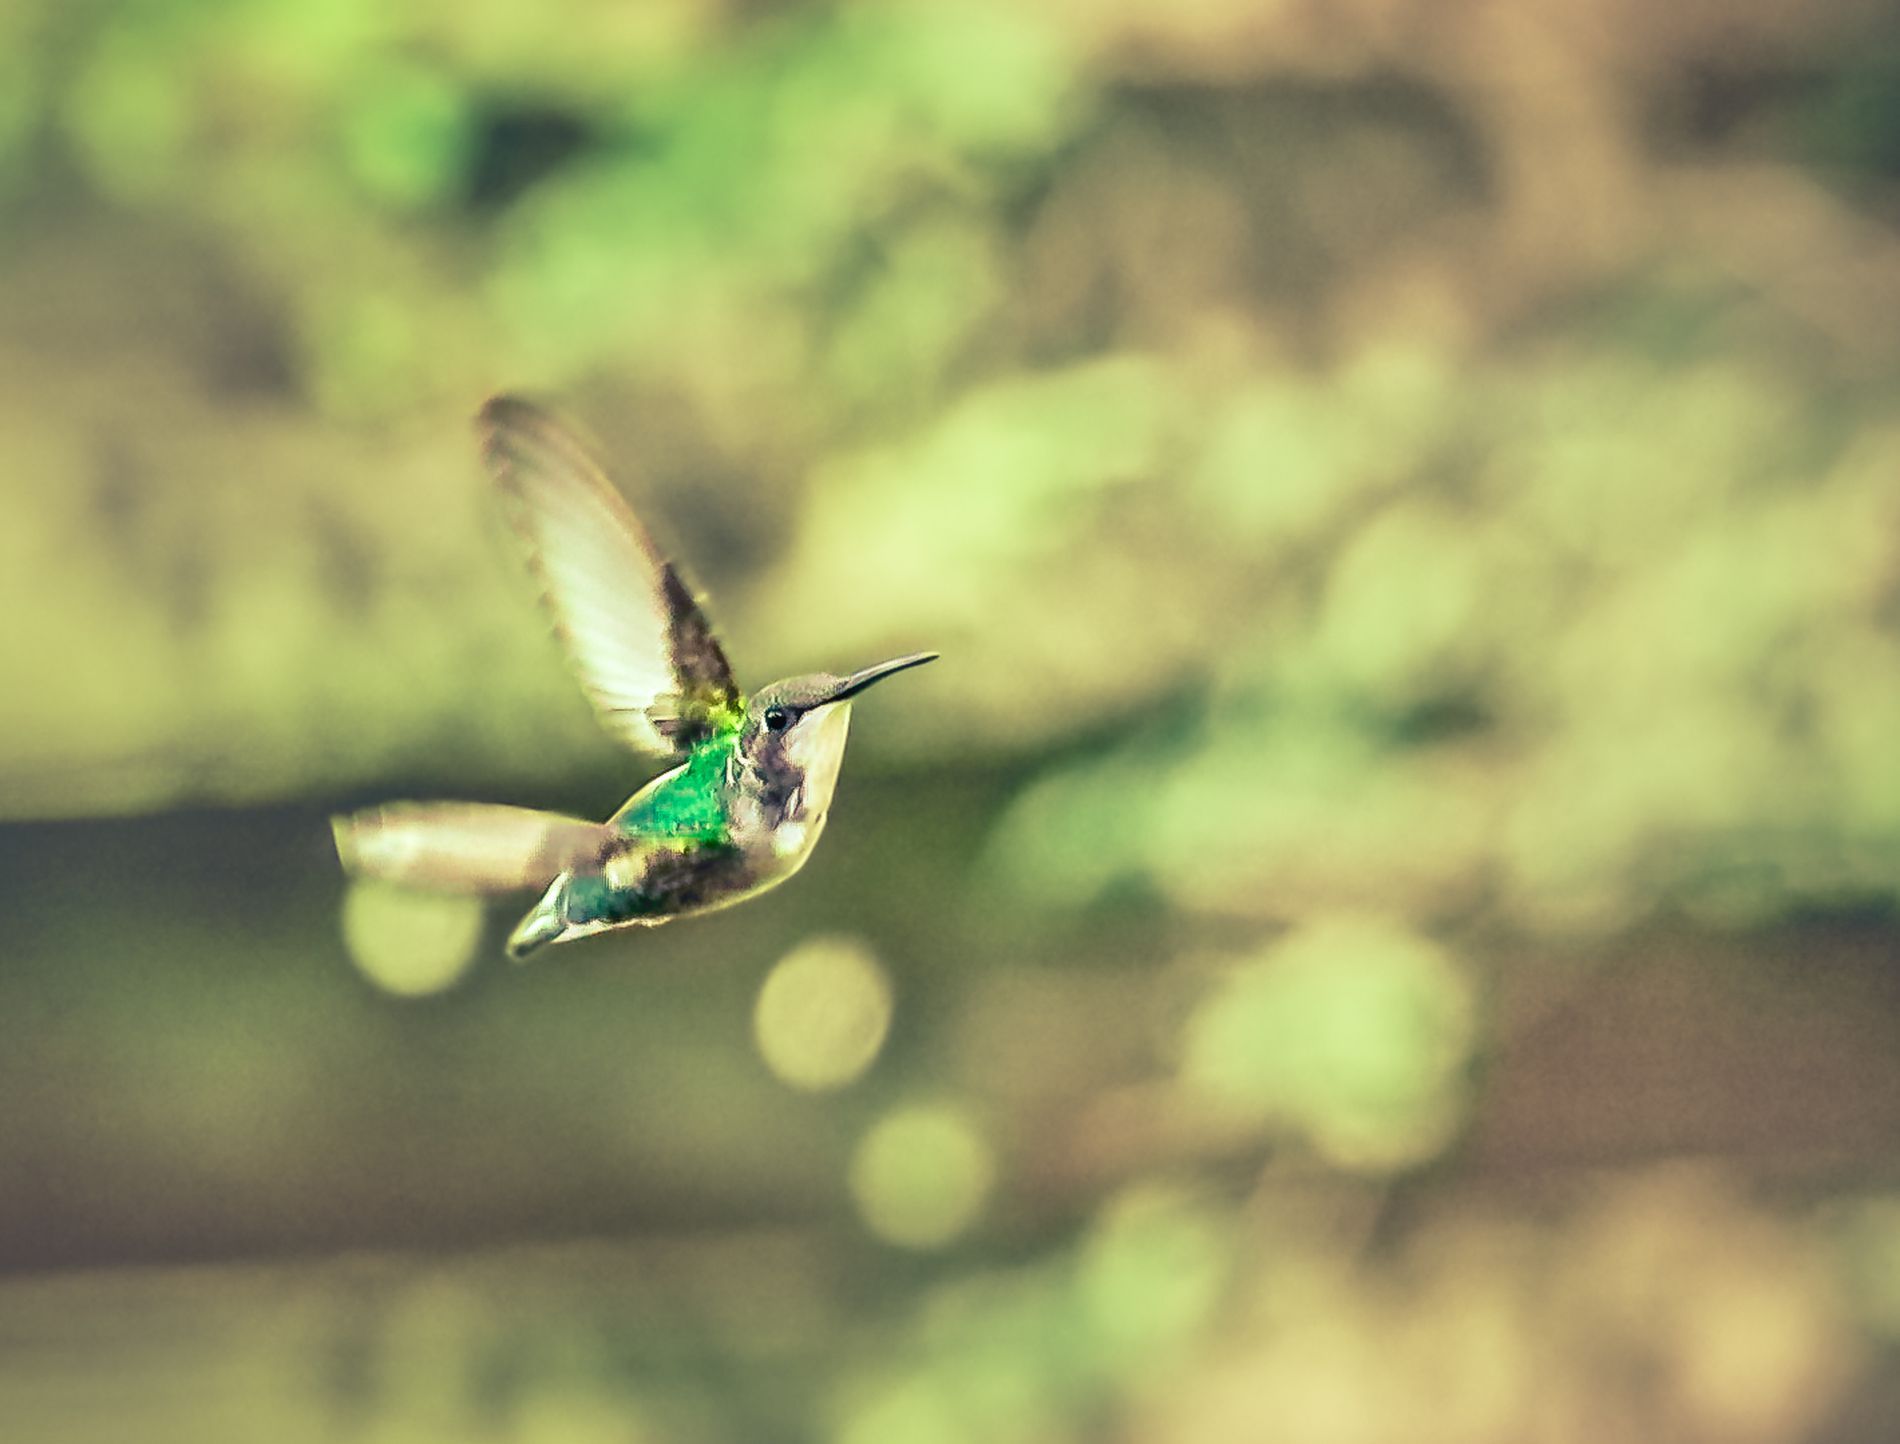
Colorful hummingbird flying
The image shows a colorful hummingbird flying with its wings fully outstretched. The blurred background emphasizes the bird's beauty.
Close shot. The scene shows a colorful hummingbird. The natural light highlights the bird's feathers and outstretched wings revealing their details. The colors are vibrant including shades of yellow and green, giving the scene a gentle touch. The atmosphere is calm and serene highlighting the elegance of the hummingbird in its natural environment.
Labels: Animal, Bird, Flying, Beak, Hummingbird, Bee Eater, Blurry Background
Camera: Canon Canon EOS R
Lens: RF24-105mm F4 L IS USM
Aperture: F4
Exposure: 1/1600 sec
ISO: 1000
Focal length: 105.0 mm